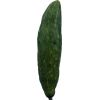
Label: Cucumber 3